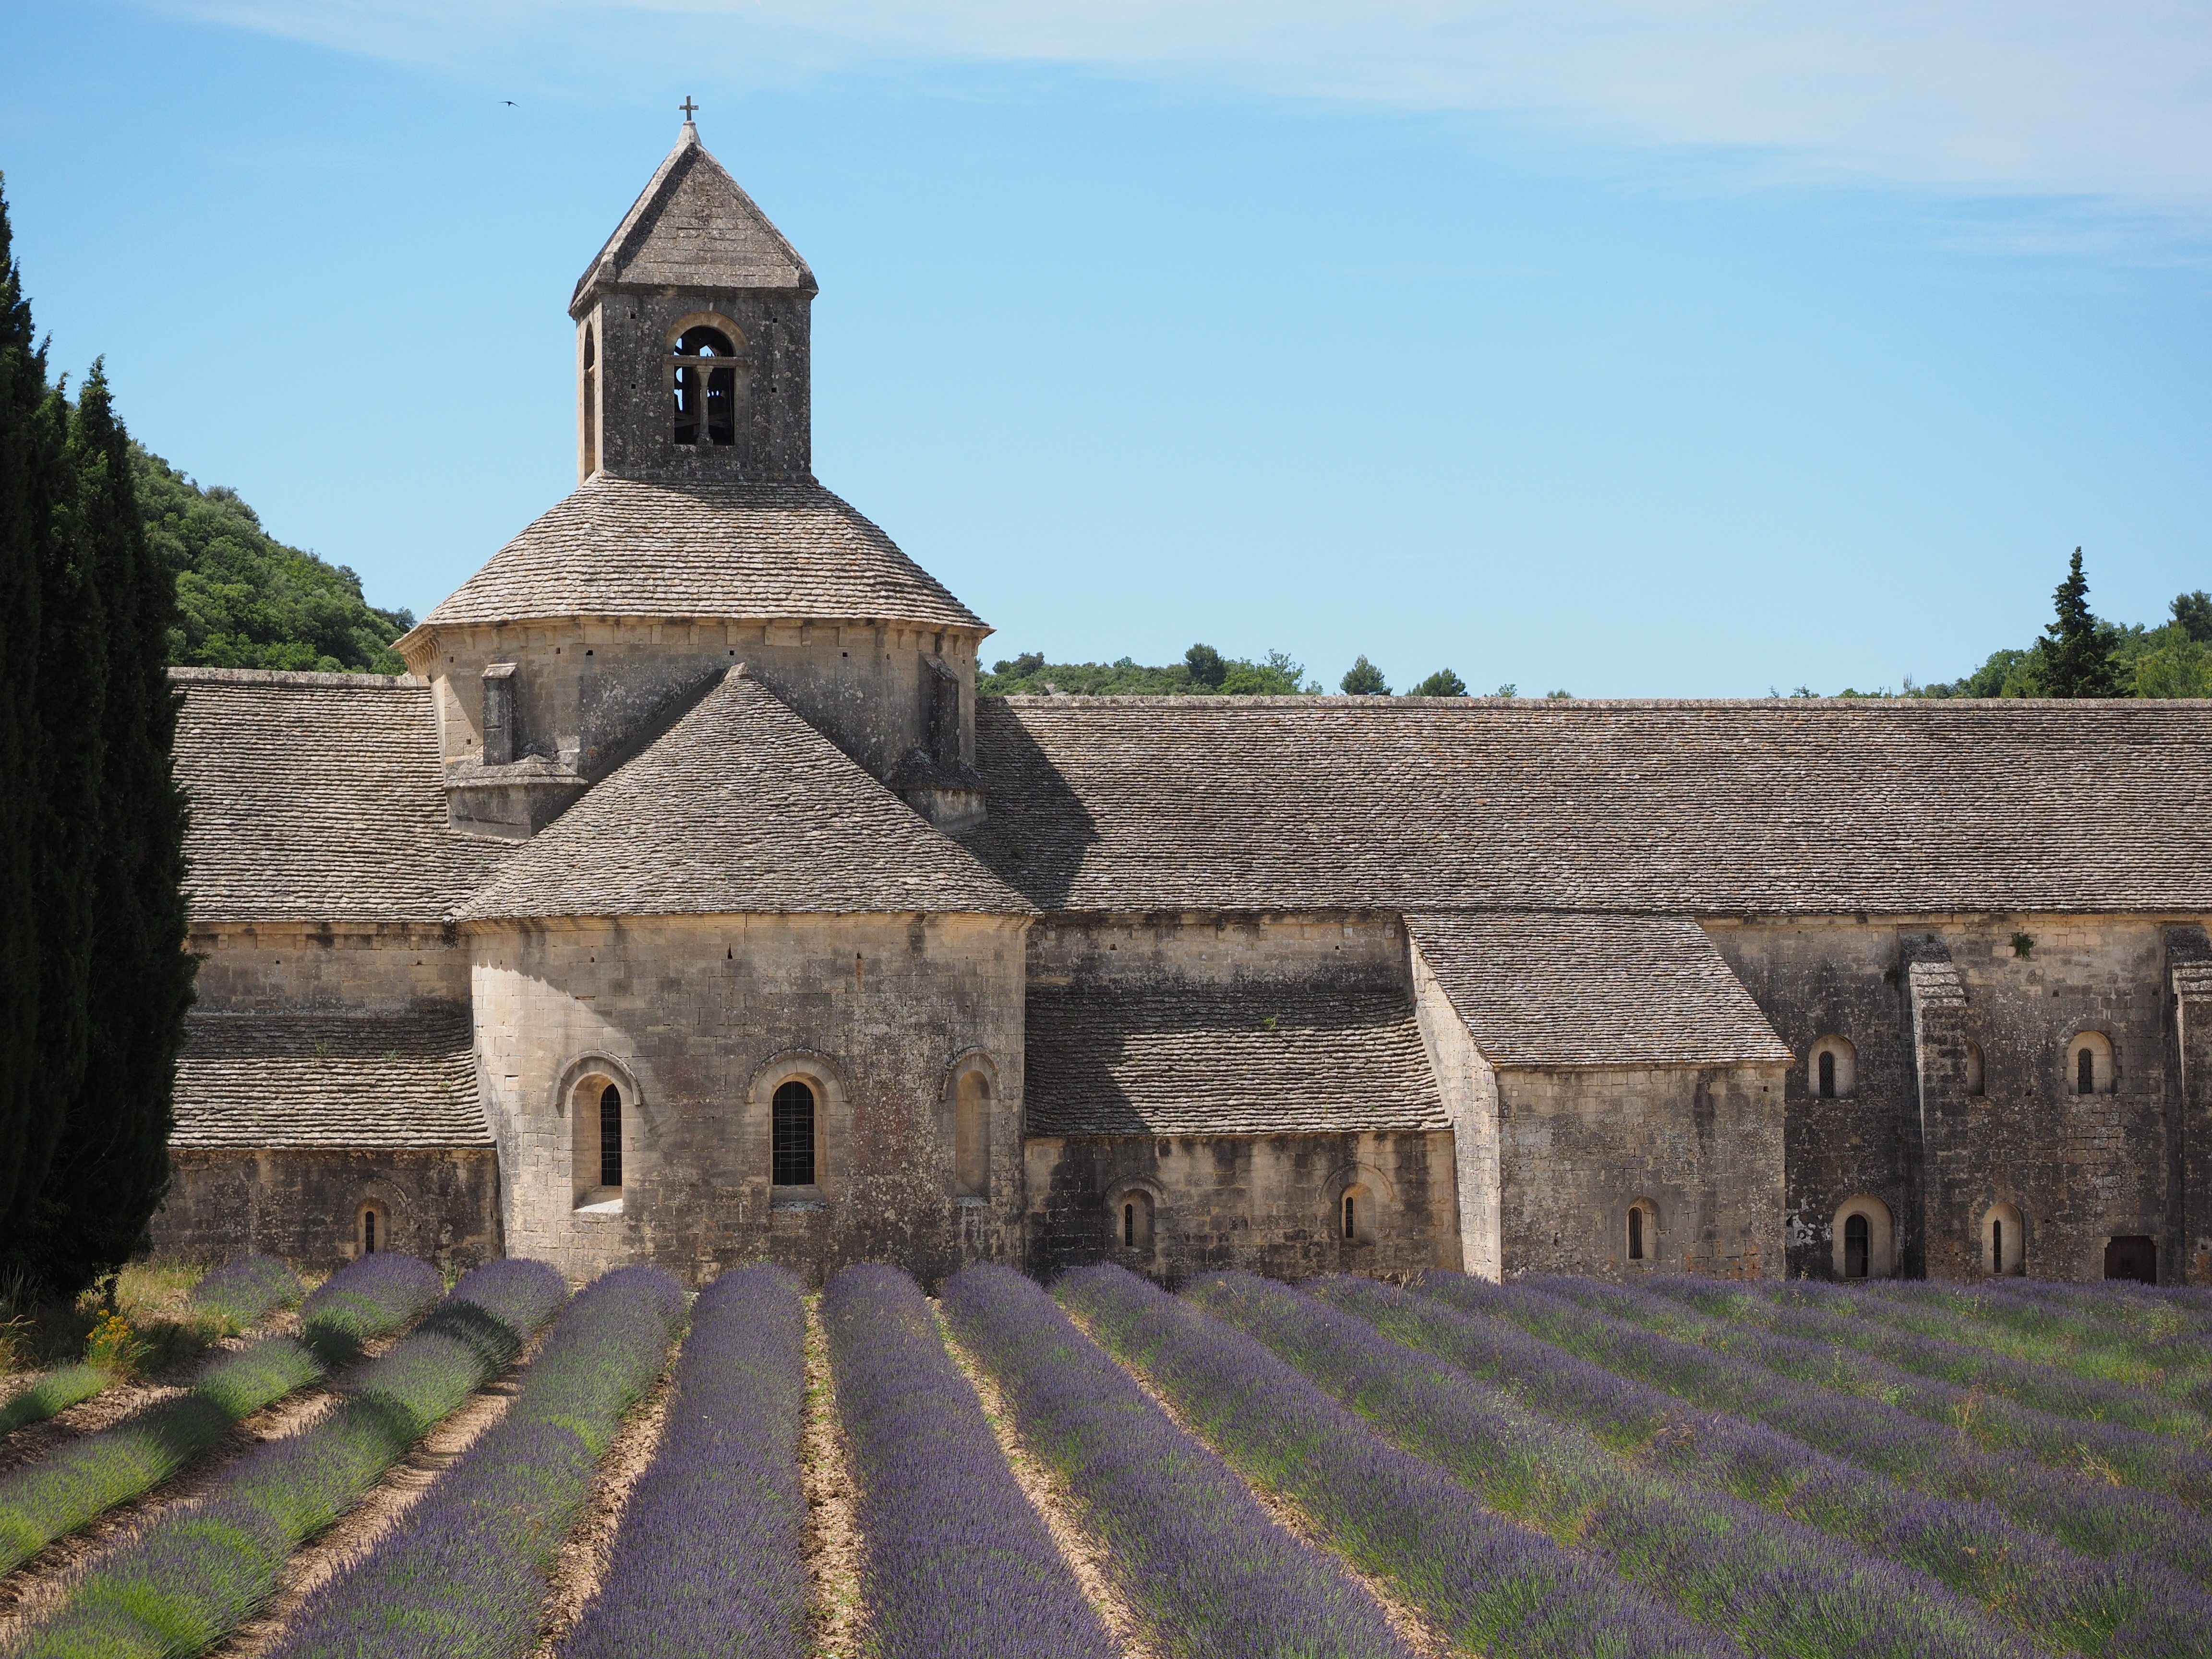
nature, architecture, plant, meadow, purple, building, chateau, summer, village, france, aroma, green, herb, crop, botany, blue, church, chapel, fortification, agriculture, garden, flora, lavender, place of worship, flowers, wild plant, french, bed, ruins, petals, decorative, violet, monastery, lavender field, provence, abbey, estate, fragrant, herbs, middle ages, flower meadow, fragrance, aromatic, vaucluse, medicinal plant, rural area, inflorescence, summer flowers, garden flowers, cottage garden, gordes, lamiaceae, department of vaucluse, lavender blossom, lavender flowers, lavender cultivation, wildblue, true lavender, narrow leaf lavender, lavandula angustifolia, lavandula officinalis, lavandula vera, scented plant, homeopathy, lavender meadow, lavendula, abbaye de's nanque, notre dame de's nanque, the order of cistercians, cistercian monks, s nanque abbey, zisterzienser, abbey church, bistum avignon, historic site, ancient history, spanish missions in california